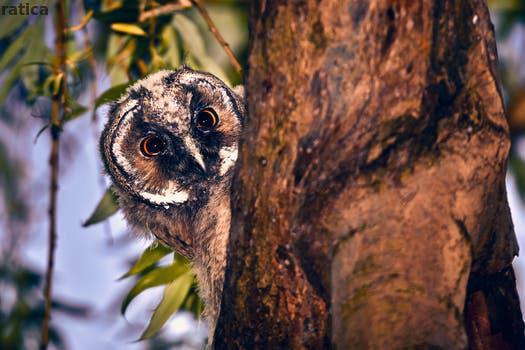
Label: Watermark